List of Once Upon a Time characters

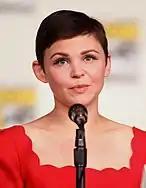
Ginnifer Goodwin

Snow White/Mary Margaret Blanchard (seasons 1–7), portrayed by Ginnifer Goodwin and Bailee Madison, is the daughter of King Leopold and Queen Eva, step-daughter of Regina Mills, wife of Prince David, mother of Emma Swan and Prince Neal, grandmother of Henry Mills and Hope, and great-grandmother of Lucy Mills. As a child, she reveals a secret that results in Regina's transformation to the Evil Queen which subsequently leads to the casting of the curse. Separated from her daughter, she is reunited with Emma, and the rest of her family, after the curse breaks. Snow would then clash with Maleficent involving a secret past between them that is eventually resolved. After the merging of the realms, Snow crowns Regina as the Good Queen of the United Realms.